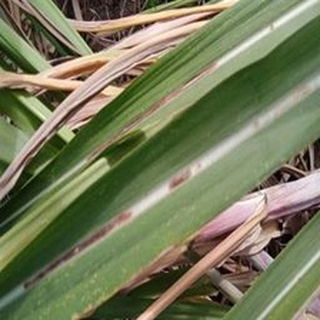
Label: sugarcane_red_rot